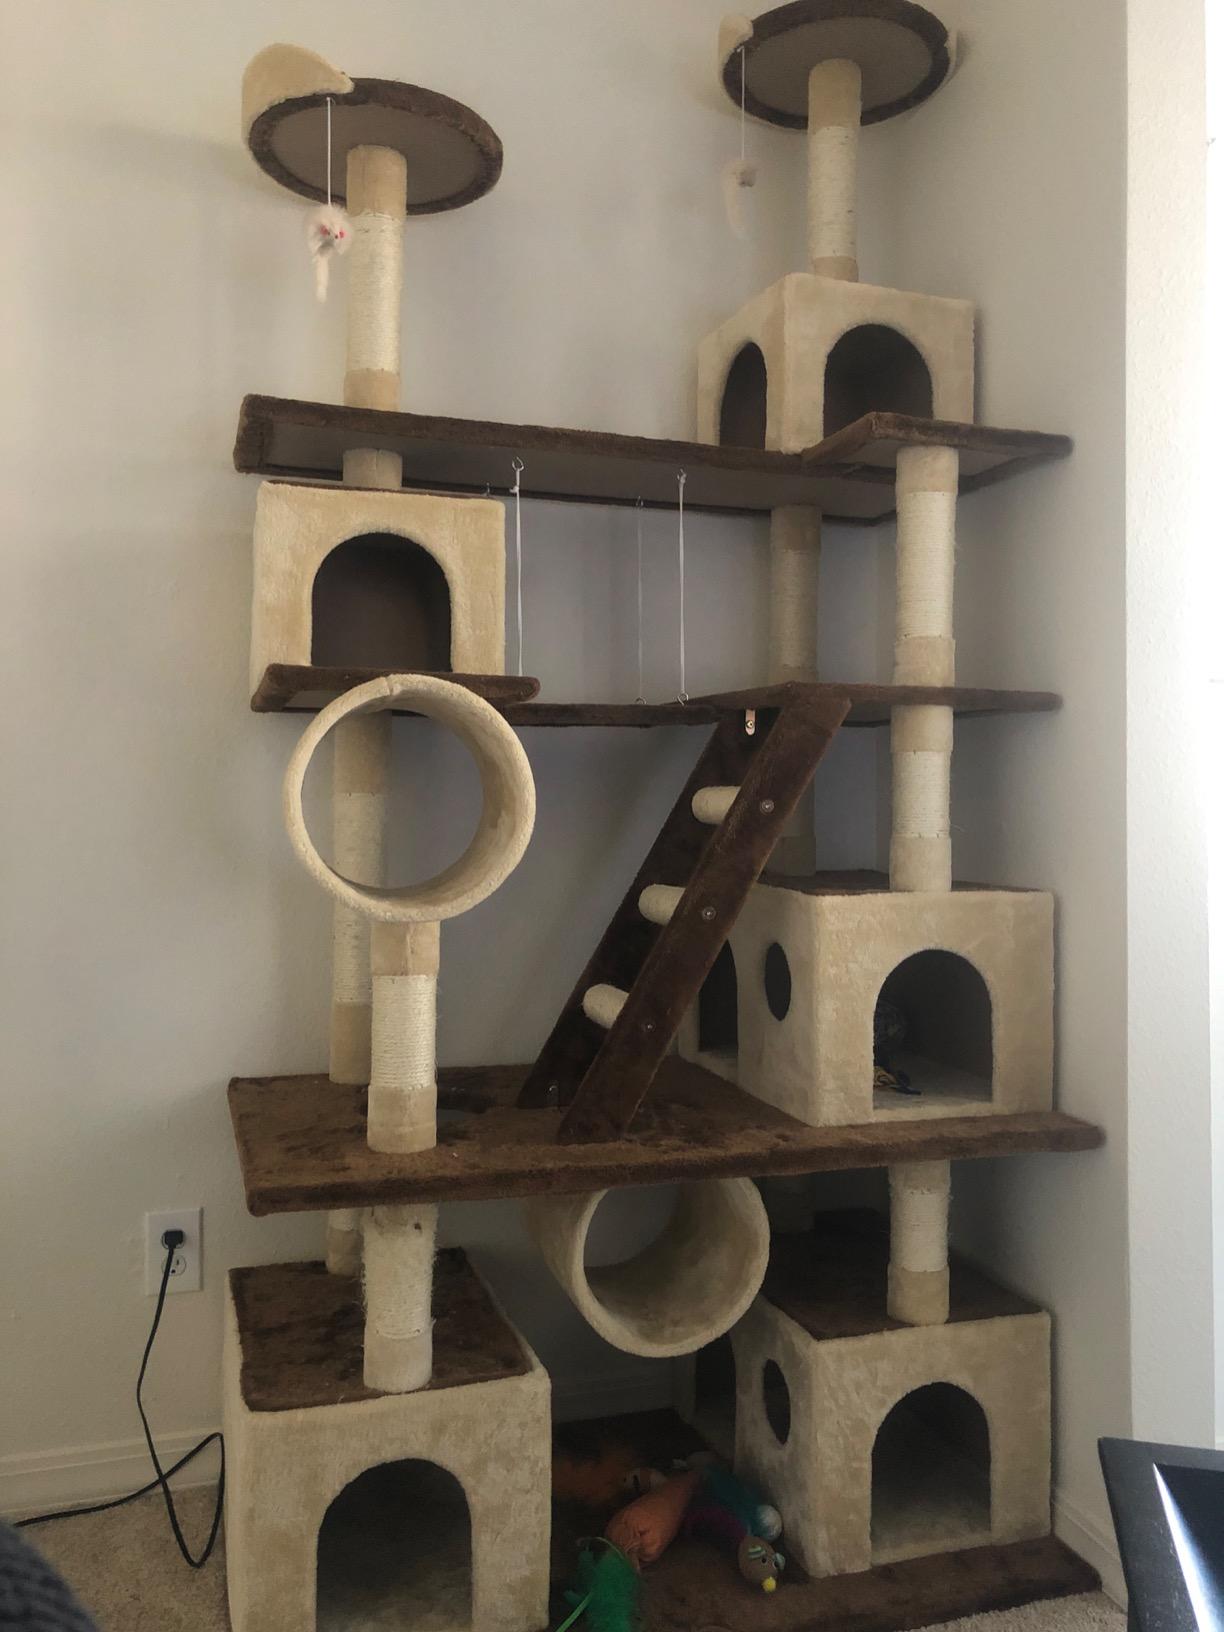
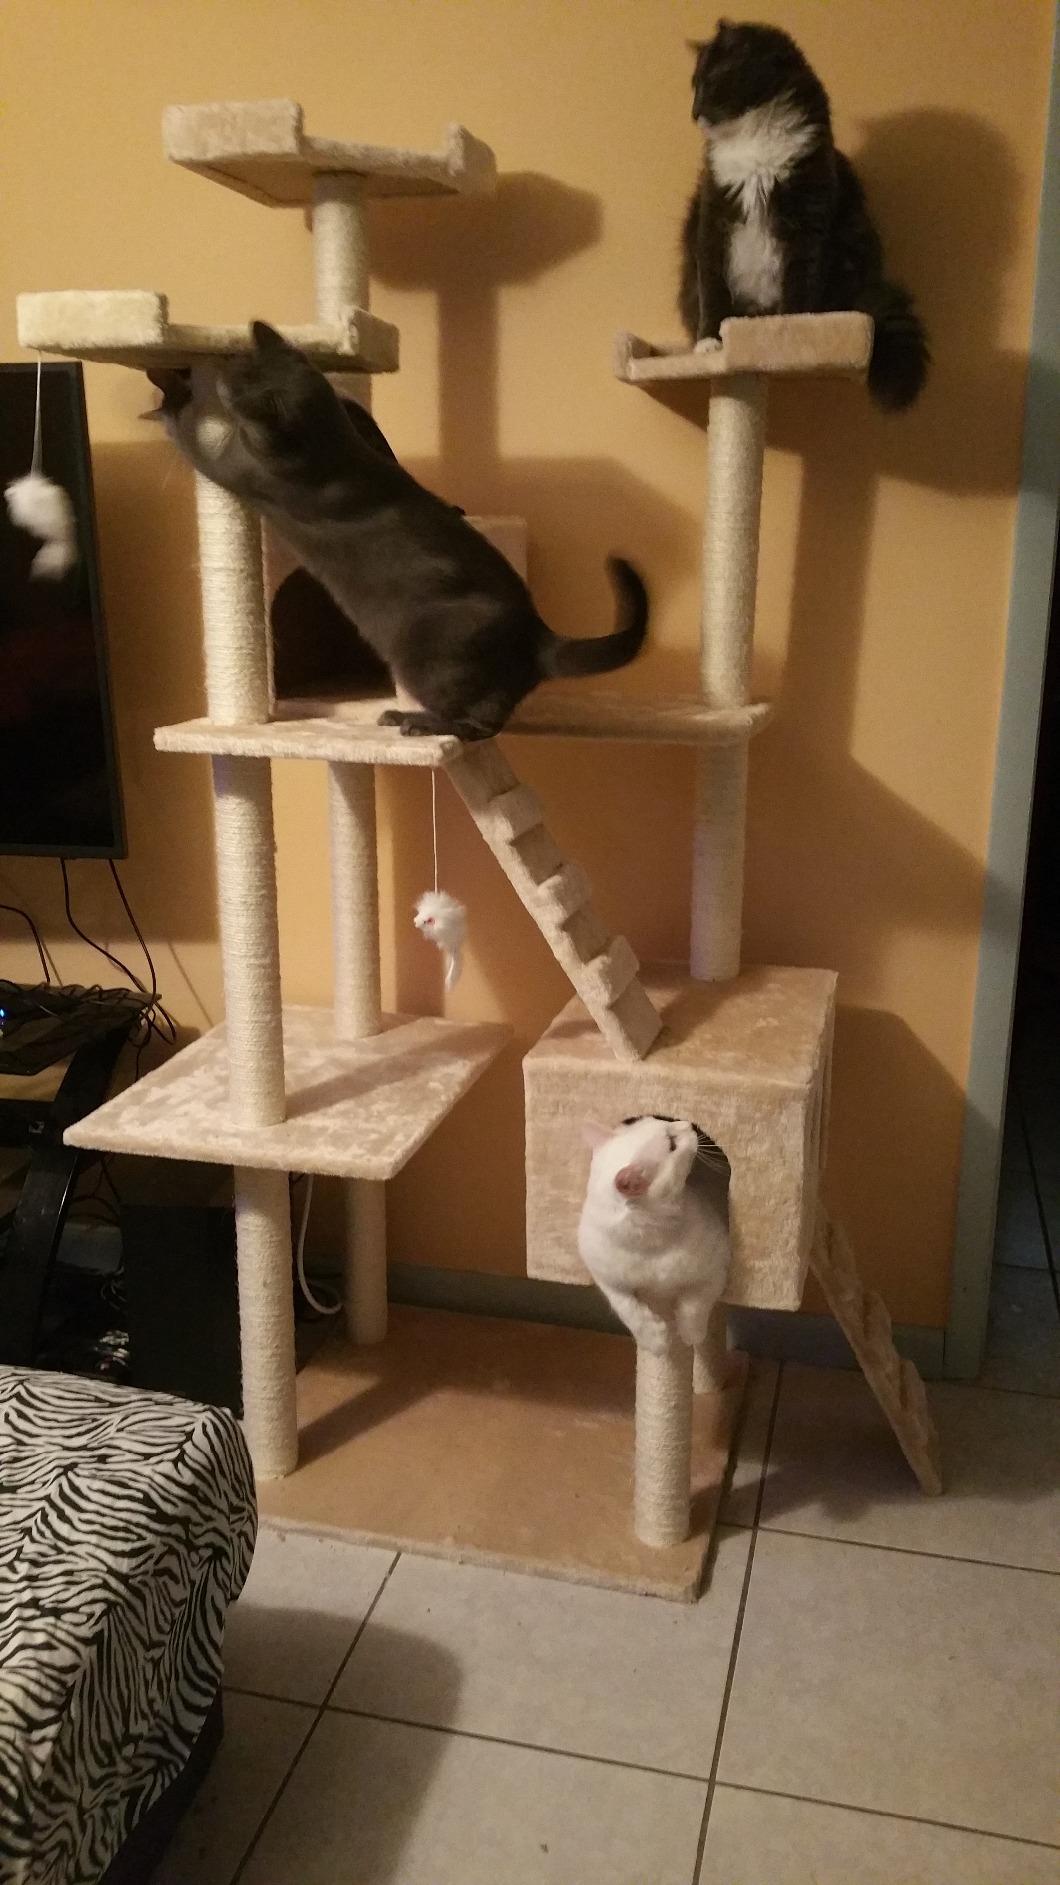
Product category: items_cat tree
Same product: no